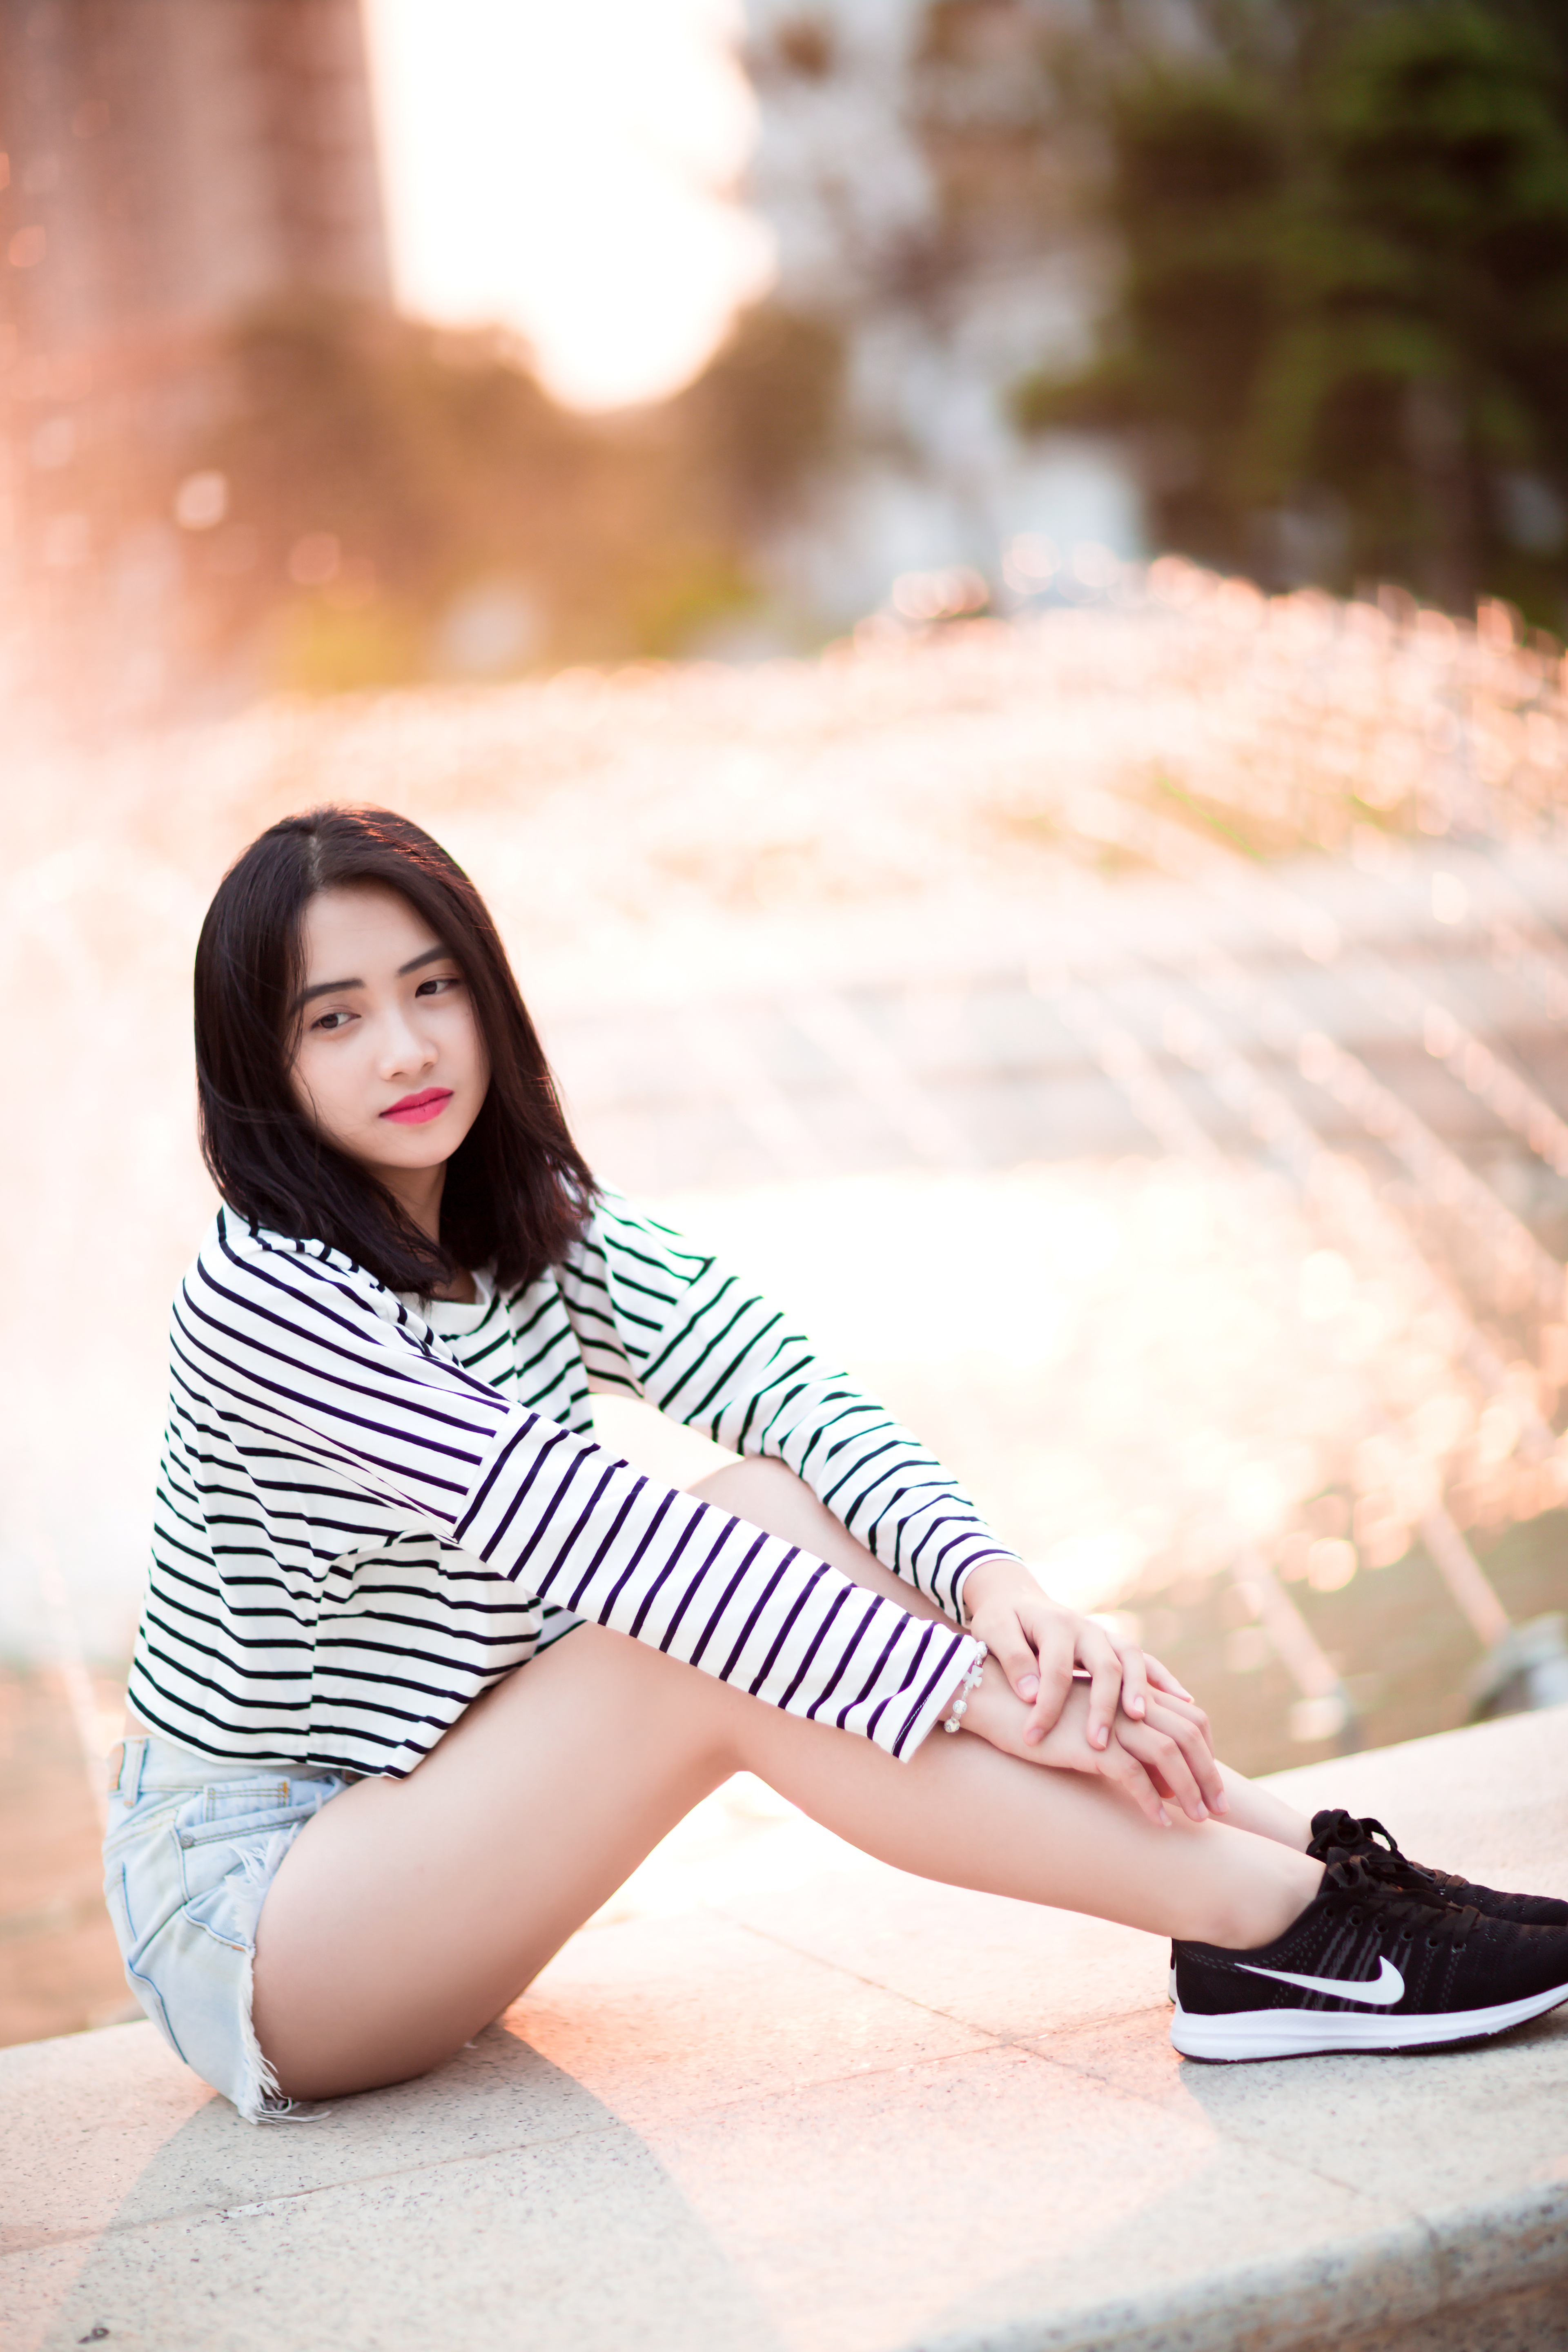
outdoor, person, girl, woman, sunset, white, photography, leg, portrait, model, young, spring, sitting, fashion, tshirt, clothing, lady, long hair, human body, dress, photograph, beauty, abdomen, photo shoot, t shirt, portrait photography, human positions